Tales of Monkey Island

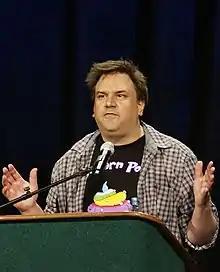
A Caucasian man with average length brown hair wearing an open casual shirt and a T-shirt gestures while making a speech from a podium.

Following hints by Telltale Games that they would soon announce a major new series, "Tales of Monkey Island" was unveiled at the June 2009 Electronic Entertainment Expo. Its roughly 50 person development team was headed by Dave Grossman, who co-designed the first two "Monkey Island" games. "Escape from Monkey Island" and "Sam & Max Hit the Road" co-designer Michael Stemmle contributed design and story writing, in collaboration with Mark Darin and Sean Vanaman. Series creator Ron Gilbert was involved in brainstorm sessions for the game, but did not have a large role in its development; the development team asserted that Gilbert's "thumbprints are all over [the game]". "Tales of Monkey Island" counterparts a LucasArts-developed enhanced remake of "The Secret of Monkey Island". On his blog, Gilbert wrote that he was "very excited" for both Telltale's adaptation and LucasArts' reimagining of the original game, and stated that "it's strange and humbling to see something you created 20 years ago take on a life of its own".